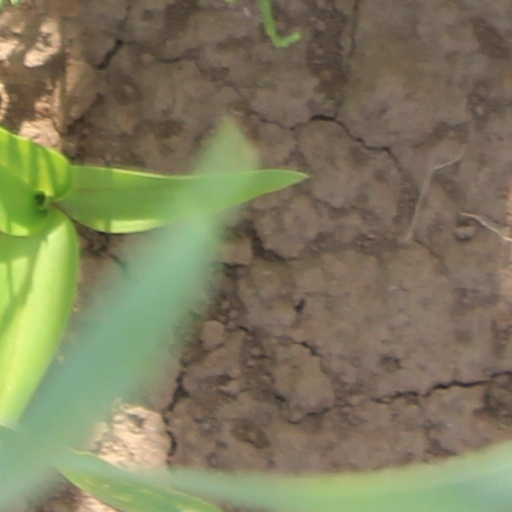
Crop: wheat